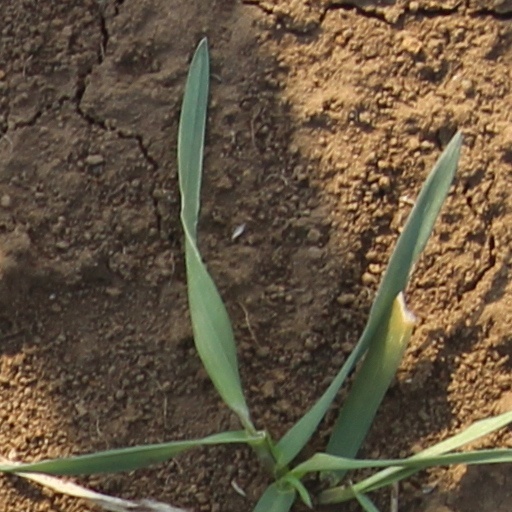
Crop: wheat